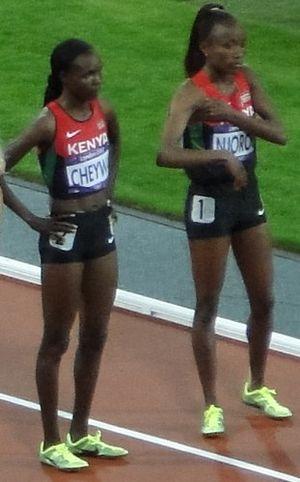
Mercy Wanjiku Njoroge est une athlète kényane spécialiste du 3 000 mètres steeple.